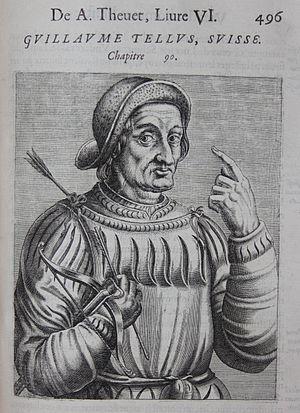
Guillaume Tell, Pourtraits et Vies des Hommes Illustres, André Thévet, Paris 1584
Guillaume Tell est un héros légendaire des mythes fondateurs de la Suisse. Son histoire est évoquée pour la première fois dans le livre blanc de Sarnen et dans le Tellenlied.